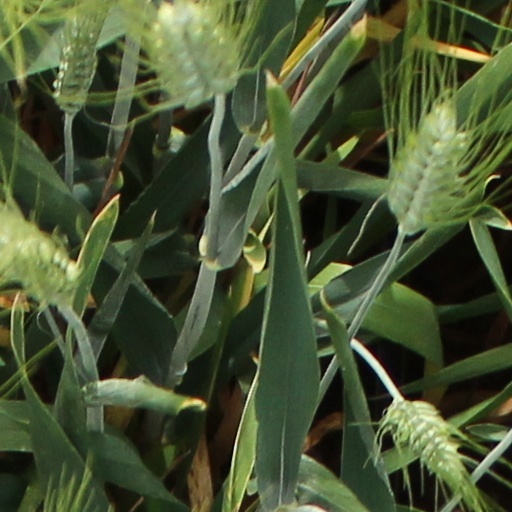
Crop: wheat